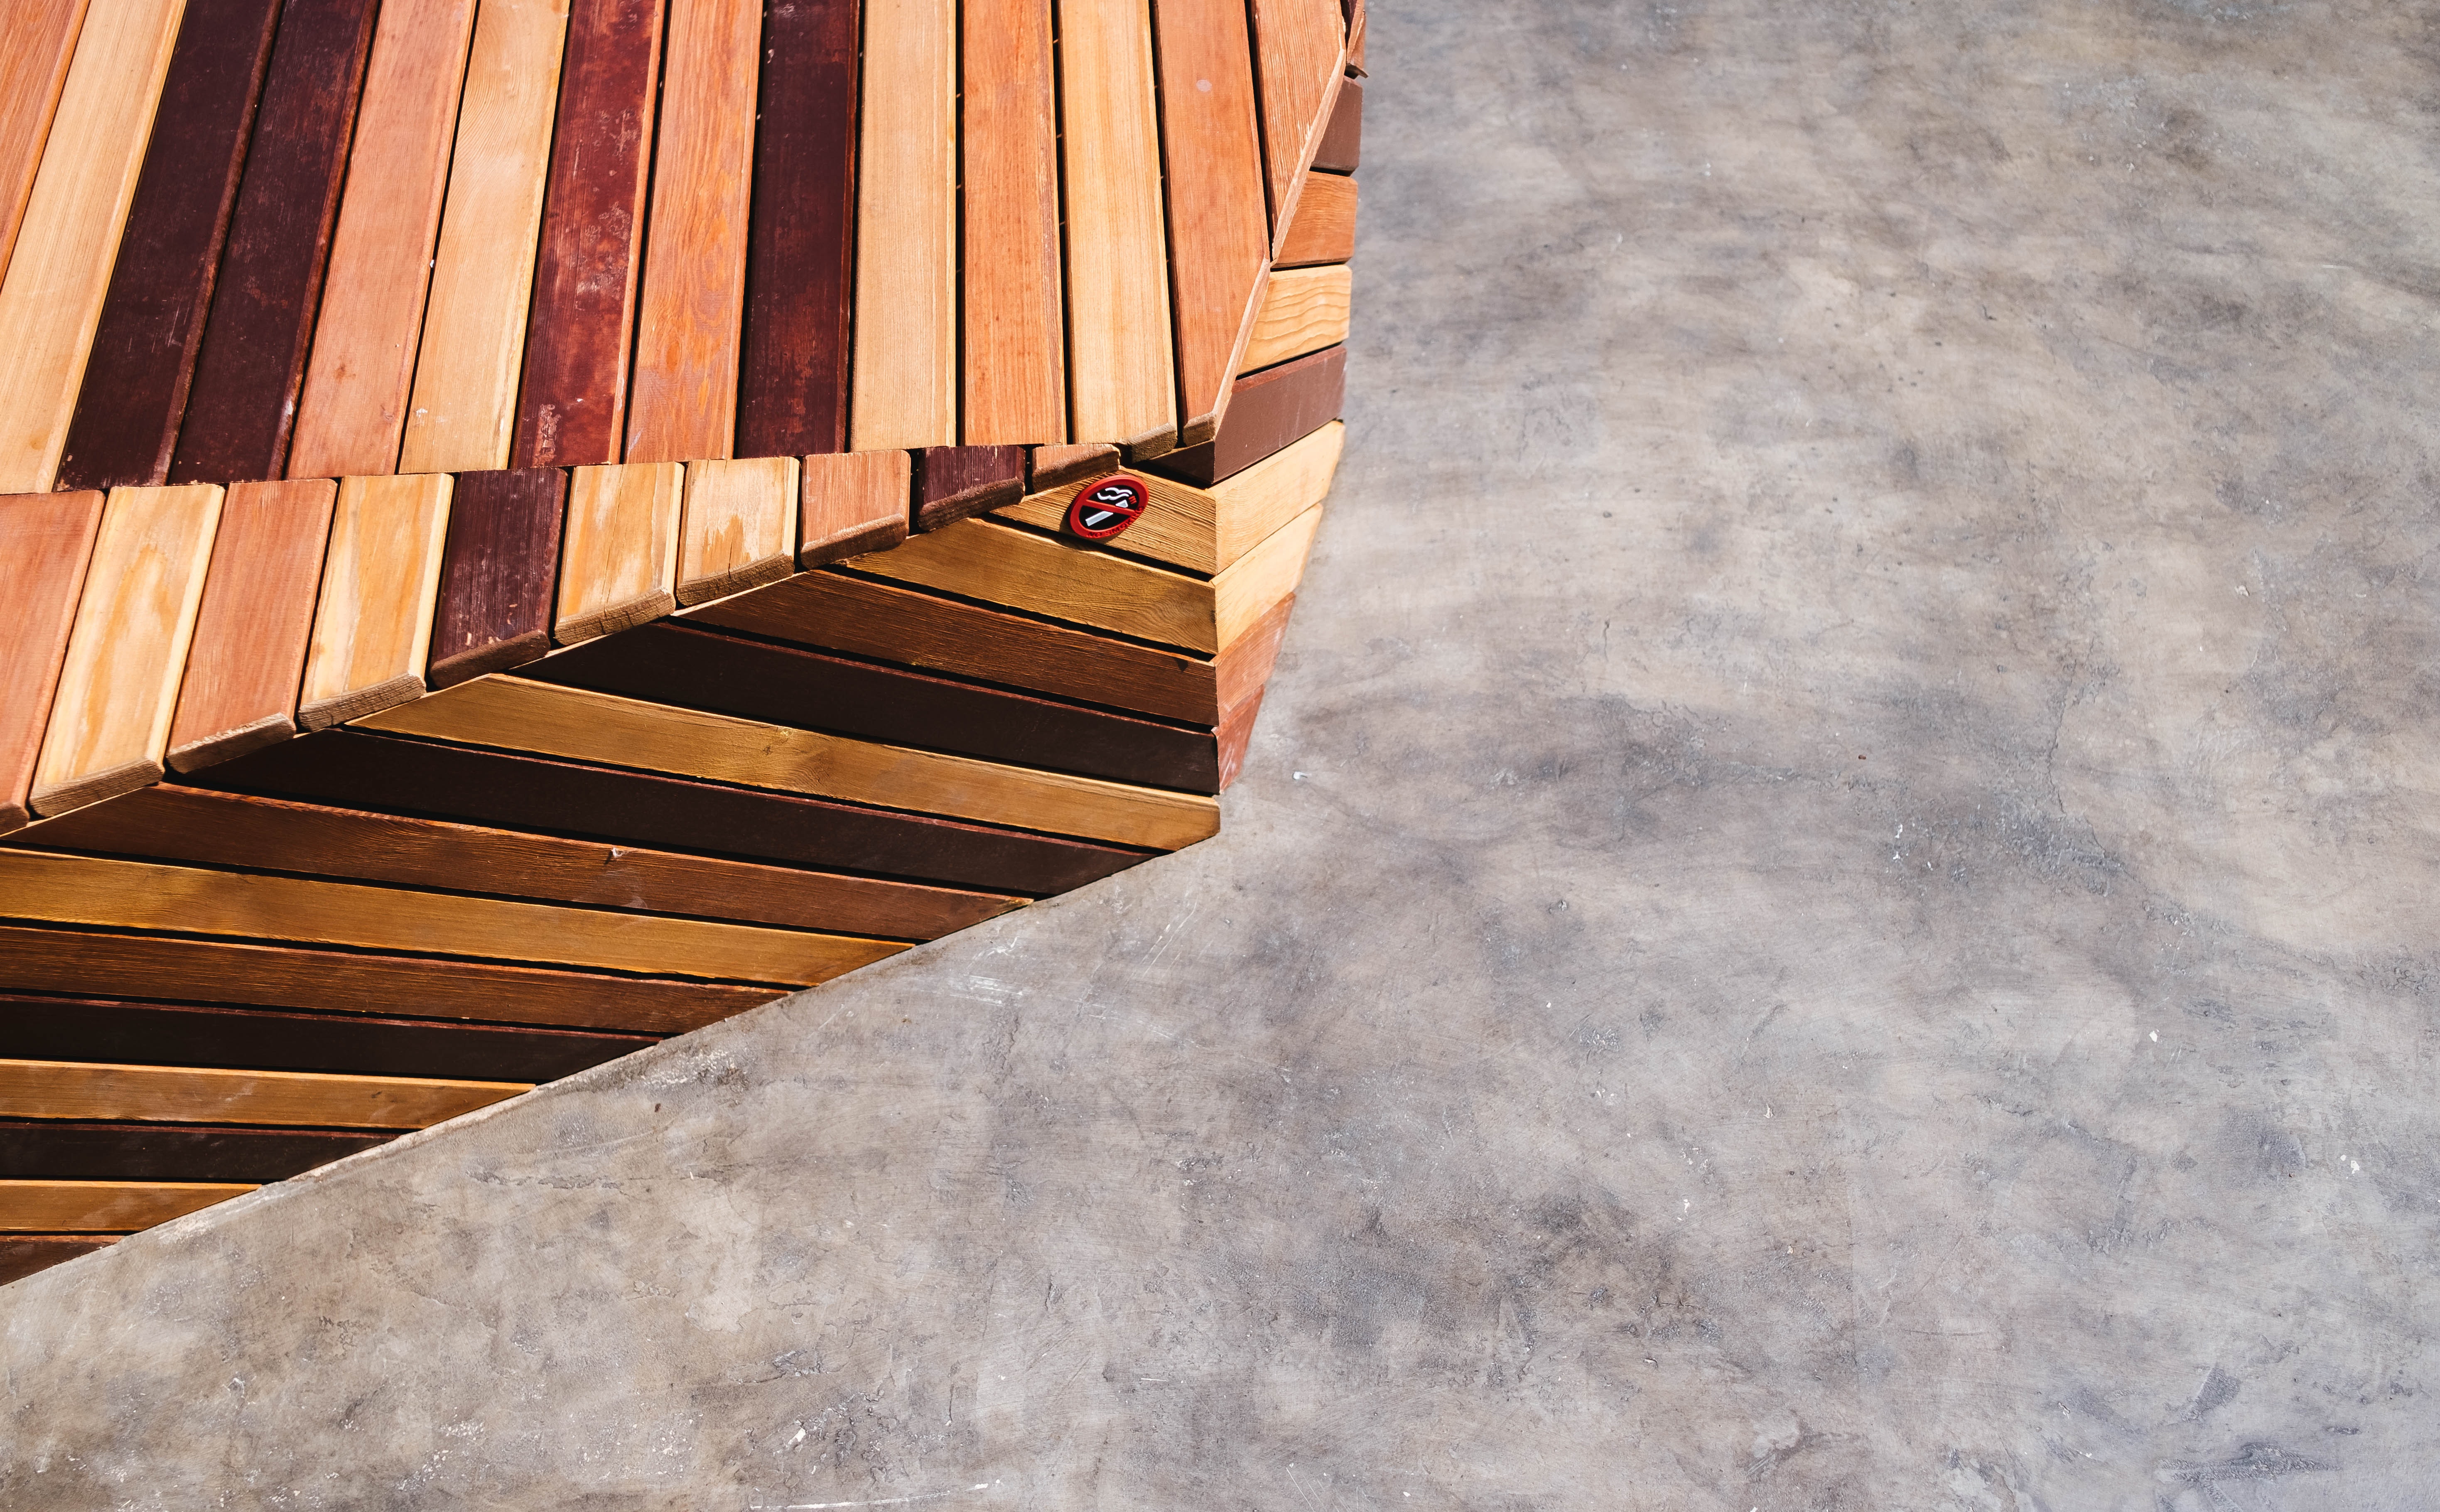
stairs, wood, line, hardwood, floor, architecture, wood stain, wall, brown, design, Material property, handrail, house, room, flooring, plywood, concrete, pattern, beige, home, shadow, daylighting, plank